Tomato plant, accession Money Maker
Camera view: horizontal (90 deg, fisheye); turntable rotation: 150 degrees
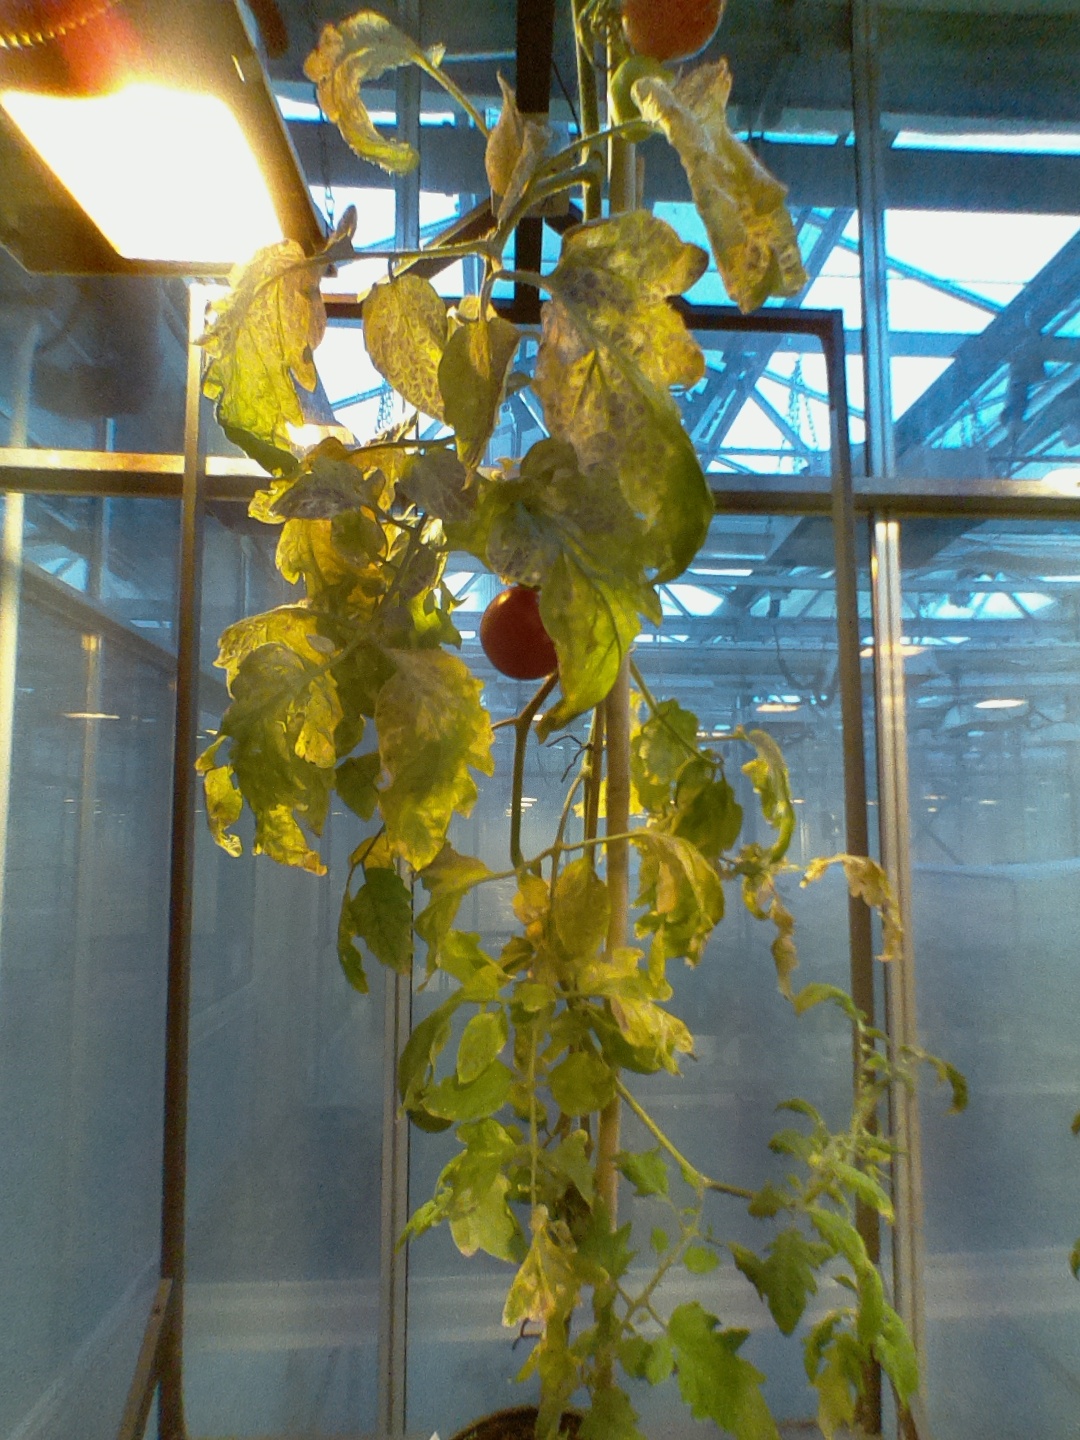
BBCH growth stage 89: 90%-100% of fruits show typical fully ripe color